American Gothic House

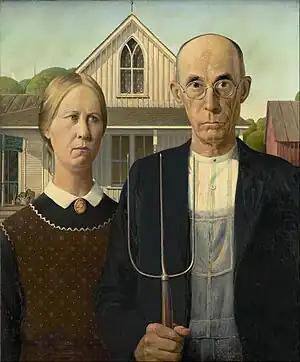
The house as depicted by Wood in his 1930 painting "American Gothic"

During the summer of 1930, Edward Rowan, a young gallery director from Cedar Rapids, a large city approximately to the northeast of Eldon, attempted to promote fine arts in the rural town by opening a gallery and library and leading art classes in Eldon. Rowan's attempts were met with success—the "Eldon Forum" called the exhibitions "an unusual treat." This, along with an indebtedness Wood felt toward Rowan, drew the painter (himself a native of Anamosa, Iowa) to come to Eldon.